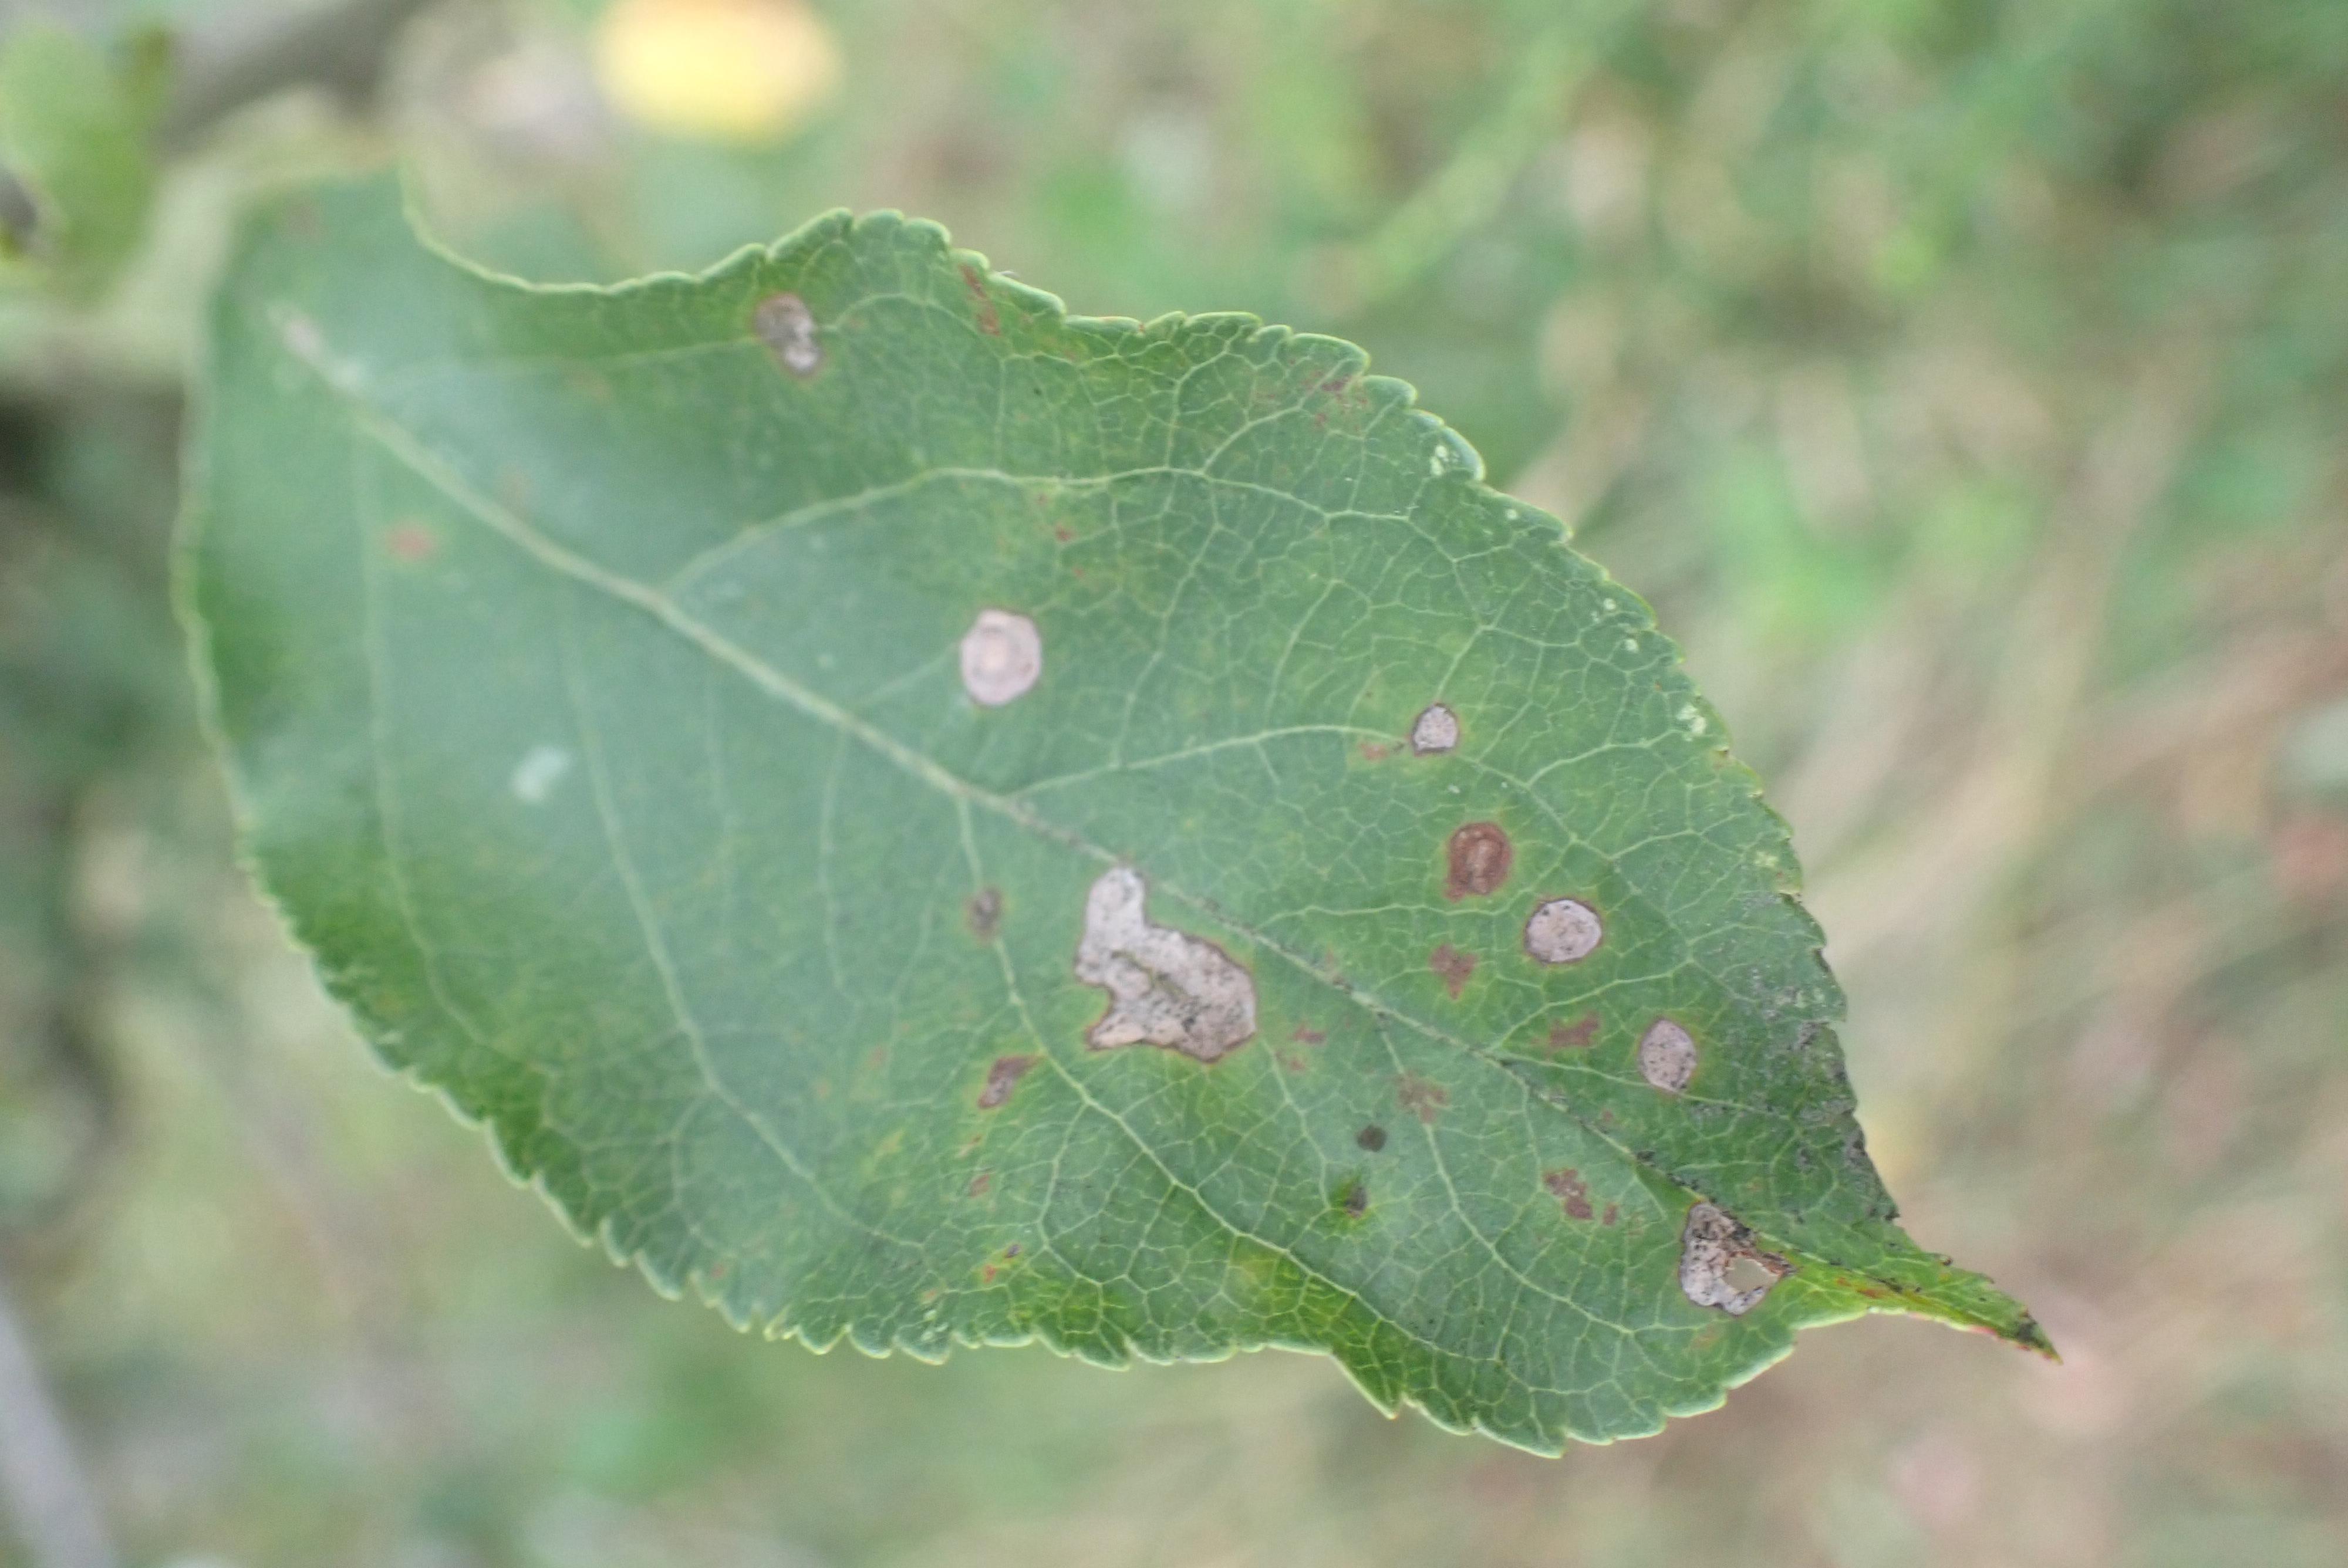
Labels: complex